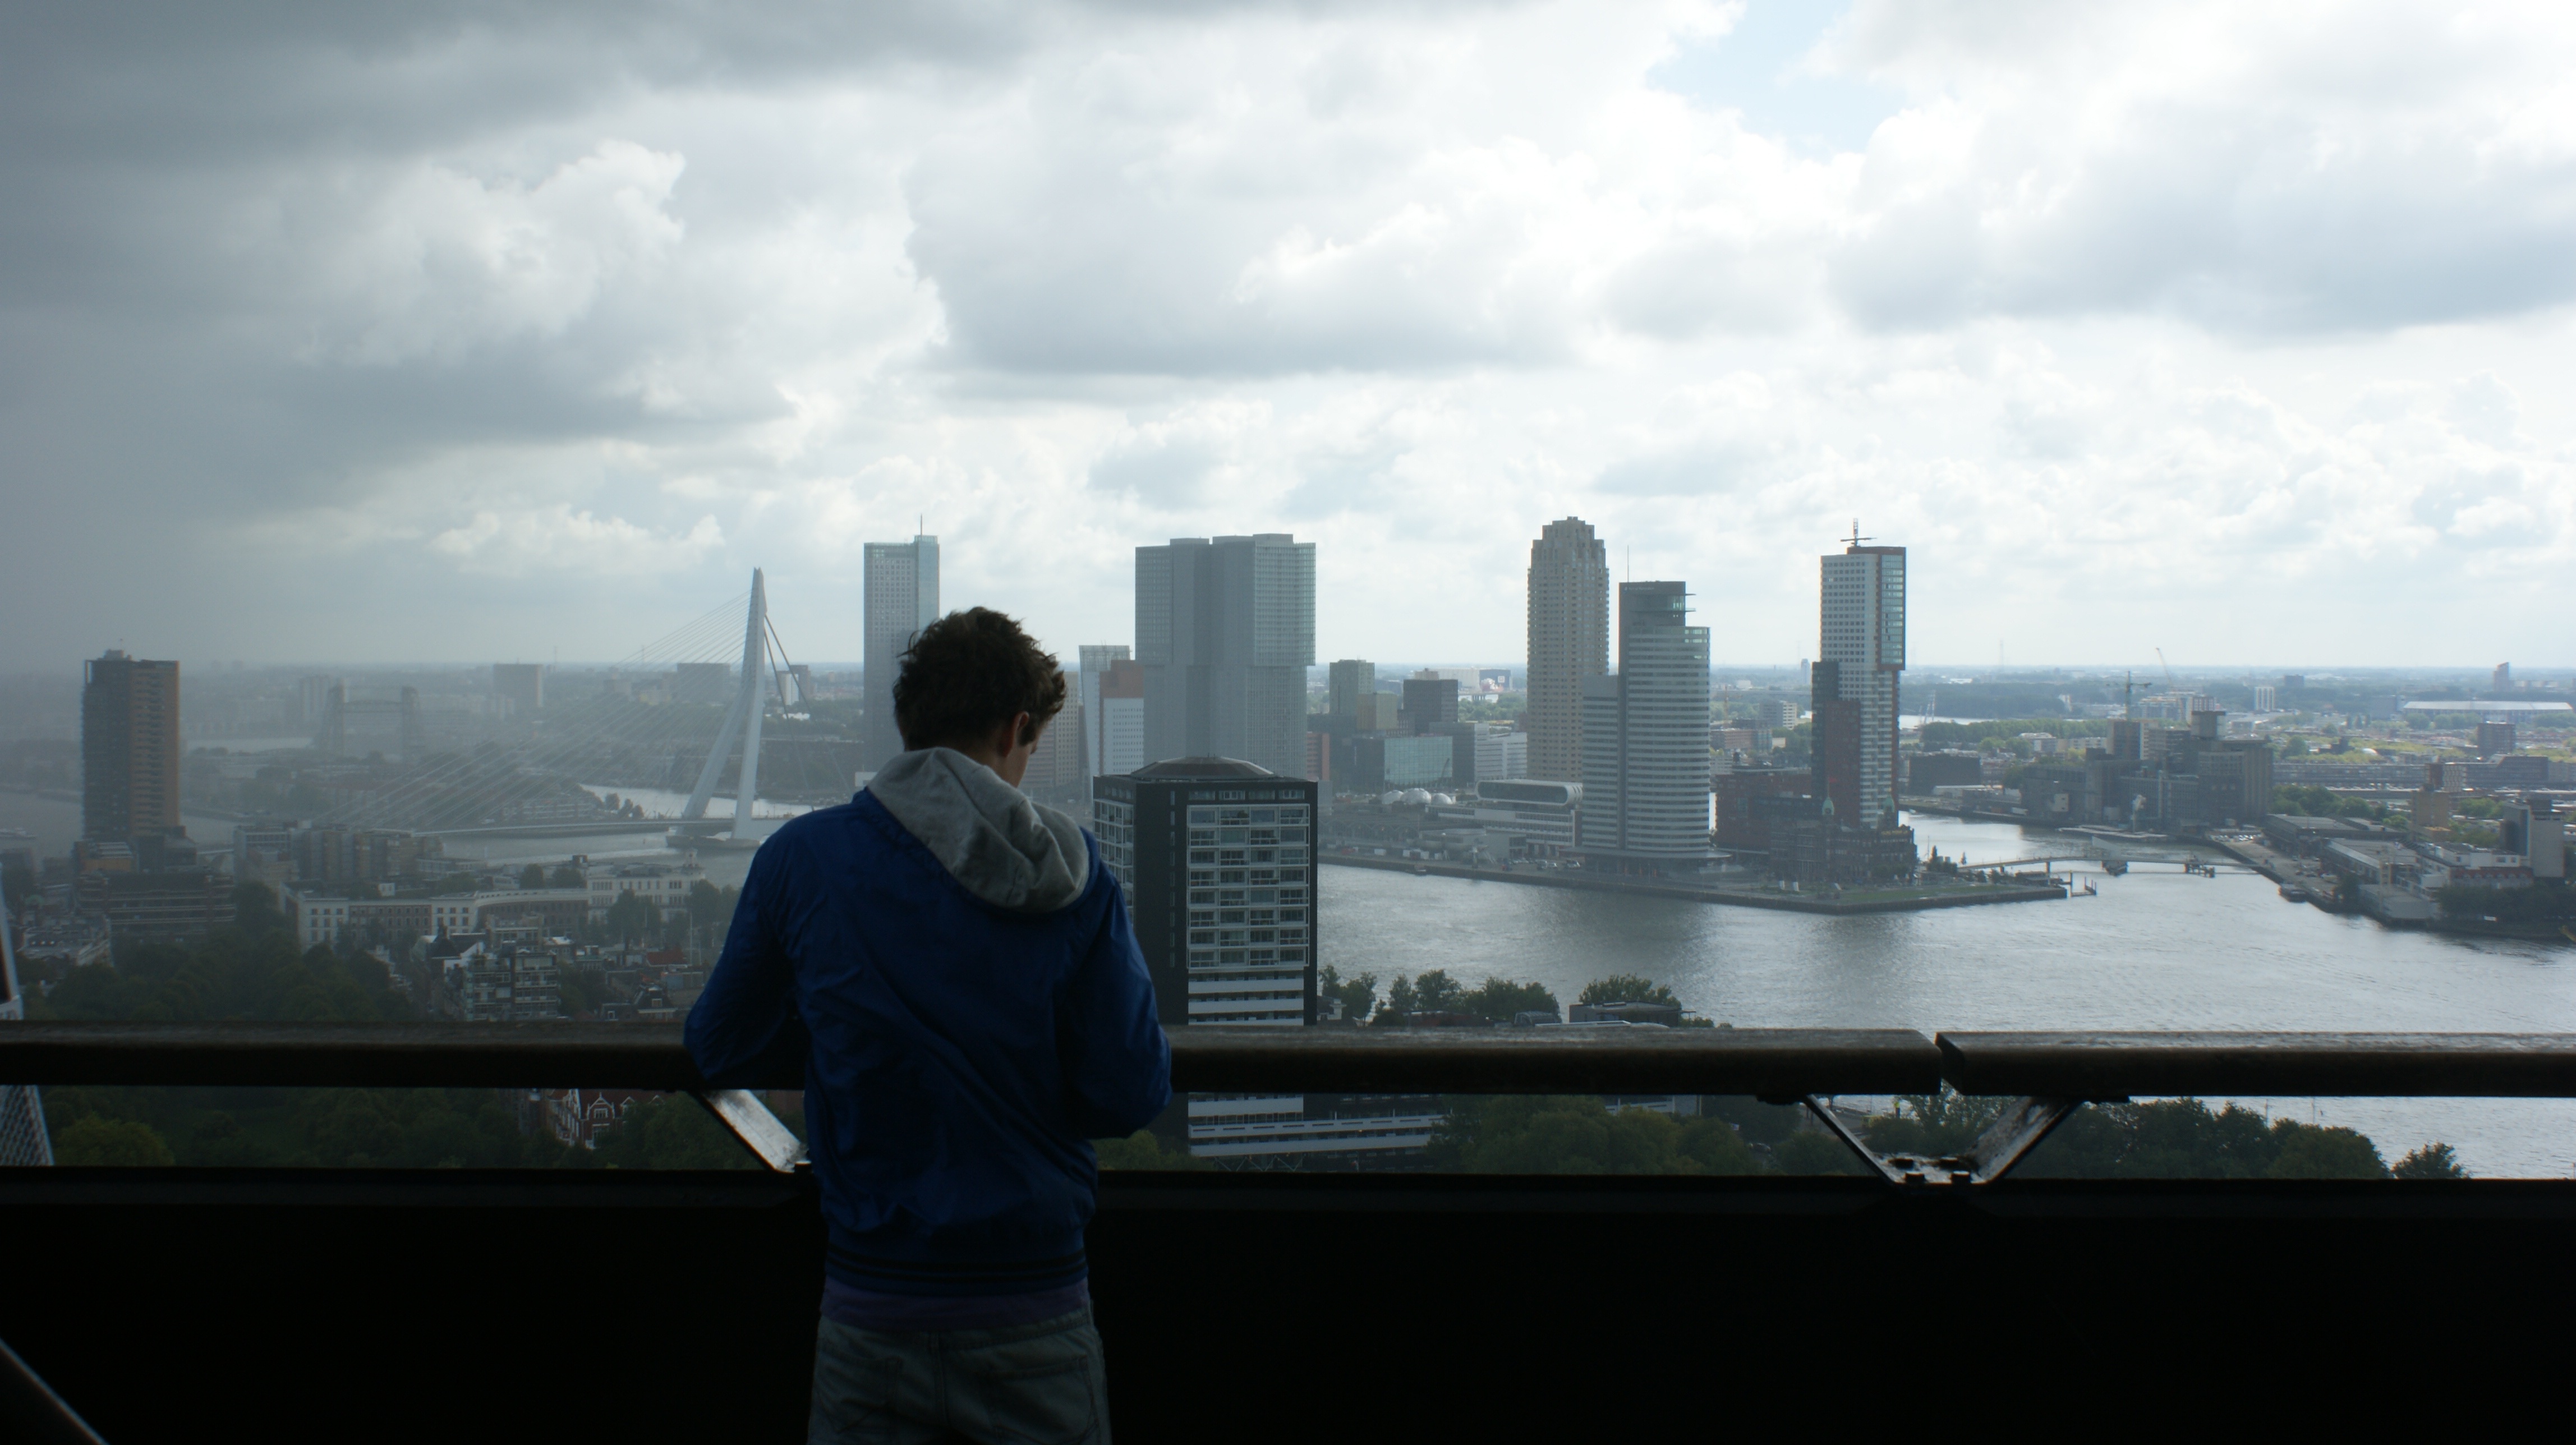
landscape, water, horizon, cloud, skyline, boy, view, city, skyscraper, river, cityscape, reflection, port, rotterdam, big city, cloudy day, atmospheric phenomenon, atmosphere of earth